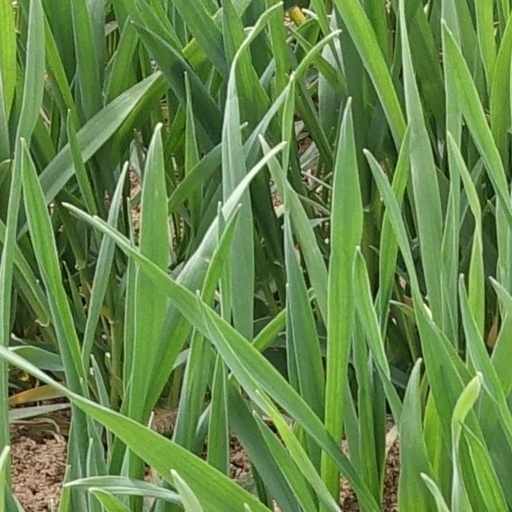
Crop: wheat